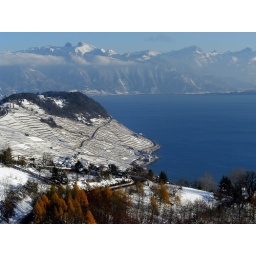
Study in blue and white